Chris Williamson (TV personality)

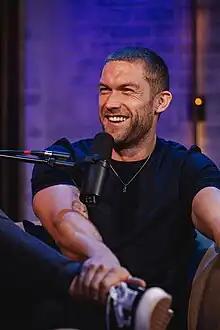
Williamson in 2022

Chris Williamson (born 23 February 1988) is an English podcaster and YouTuber. He appeared on the first series of the reality show "Love Island" in 2015. Since 2018, he has hosted the "Modern Wisdom" podcast, a show which has been downloaded more than 400 million times.